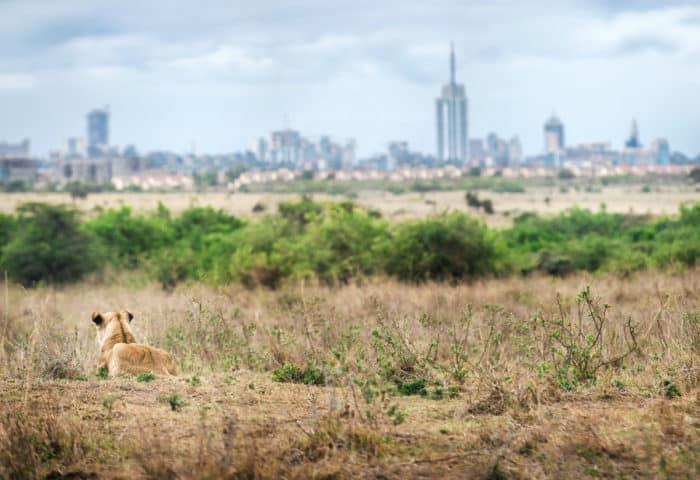
Eneo la kijiografia lenye ardhi tambarare iliyozungukwa na uoto wa asili unaojumuisha nyasi pamoja na kichaka, uliyokuwa na kustawi  vizuri na kunawiri wenye rangi ya kijani kibichi. Huku kwa mbali kukidhihiri makazi ya watu pia ni ishara tosha inayoashiria kuendelea kwa shughuli za kibinadamu katika eneo hilo.